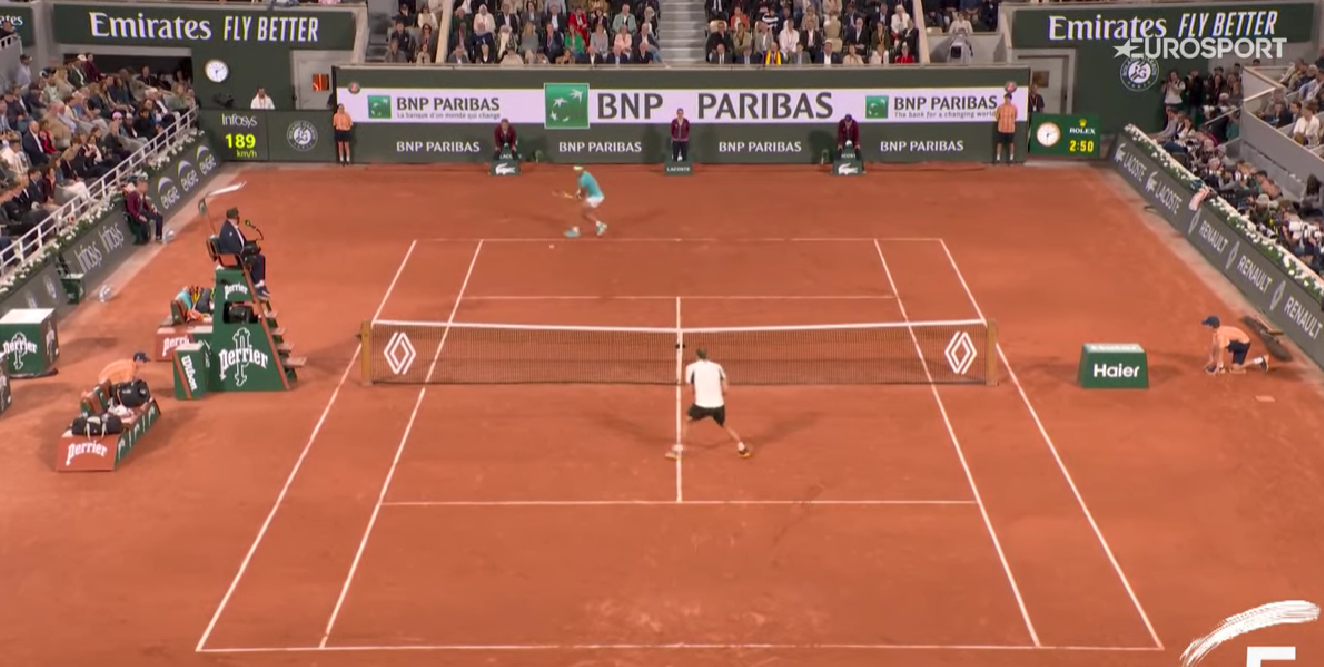
Tennis player A is at the net while player B is at the baseline.